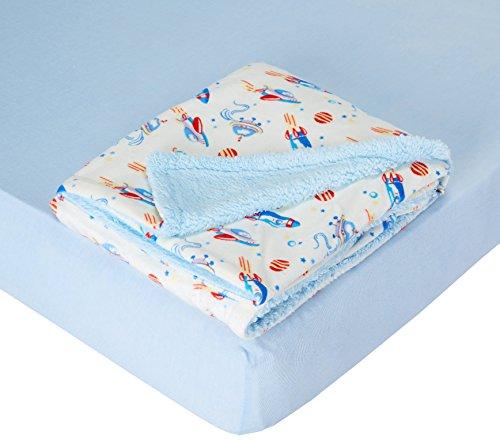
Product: My Baby Toddler Boys Rockets Printed Mink Reversed Coral Fleece Blanket with Cotton Sheet Crib Bedding Set, Blue
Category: Baby Products | Nursery | Bedding | Baby Bedding | Crib Bedding | Bedding Sets
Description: FUN DESIGNS THEY'LL LOVE: Baby blue mink blanket that's reversible into coral fleece and accented with rocketship prints goes well with the blue cotton sheet, for a set of bedding that's oh so cute and adorable, just like him.
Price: $25.39